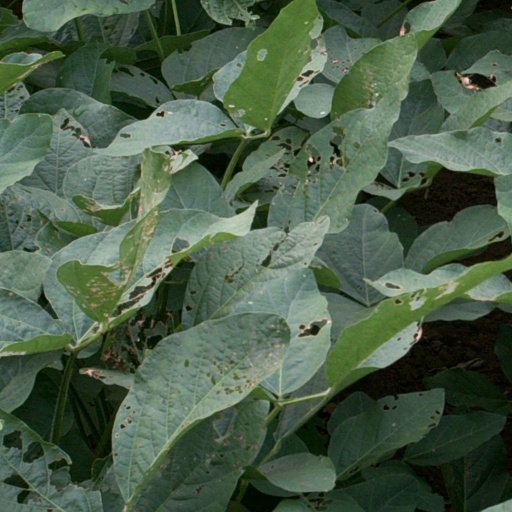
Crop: soybean